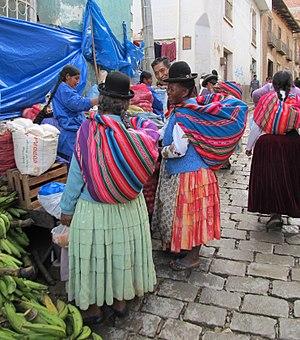
Les Afro-Boliviens sont une minorité originaire d'Afrique subsaharienne, habitant la Bolivie. Issus de l'histoire de la traite atlantique, ils sont surtout localisés dans les Yunga du département de La Paz où ils cultivent la coca.